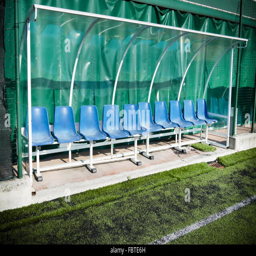
coach and reserve benches in a soccer field